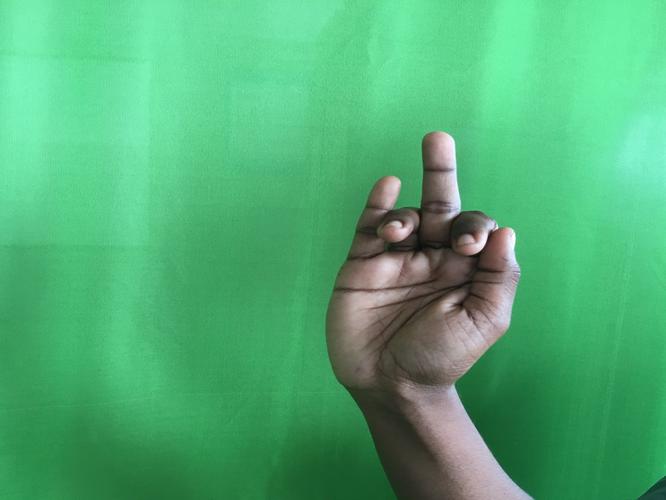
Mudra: Shukatundam
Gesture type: single_hand